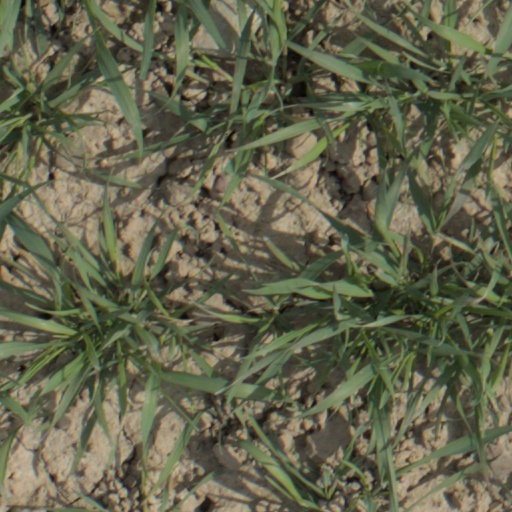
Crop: wheat